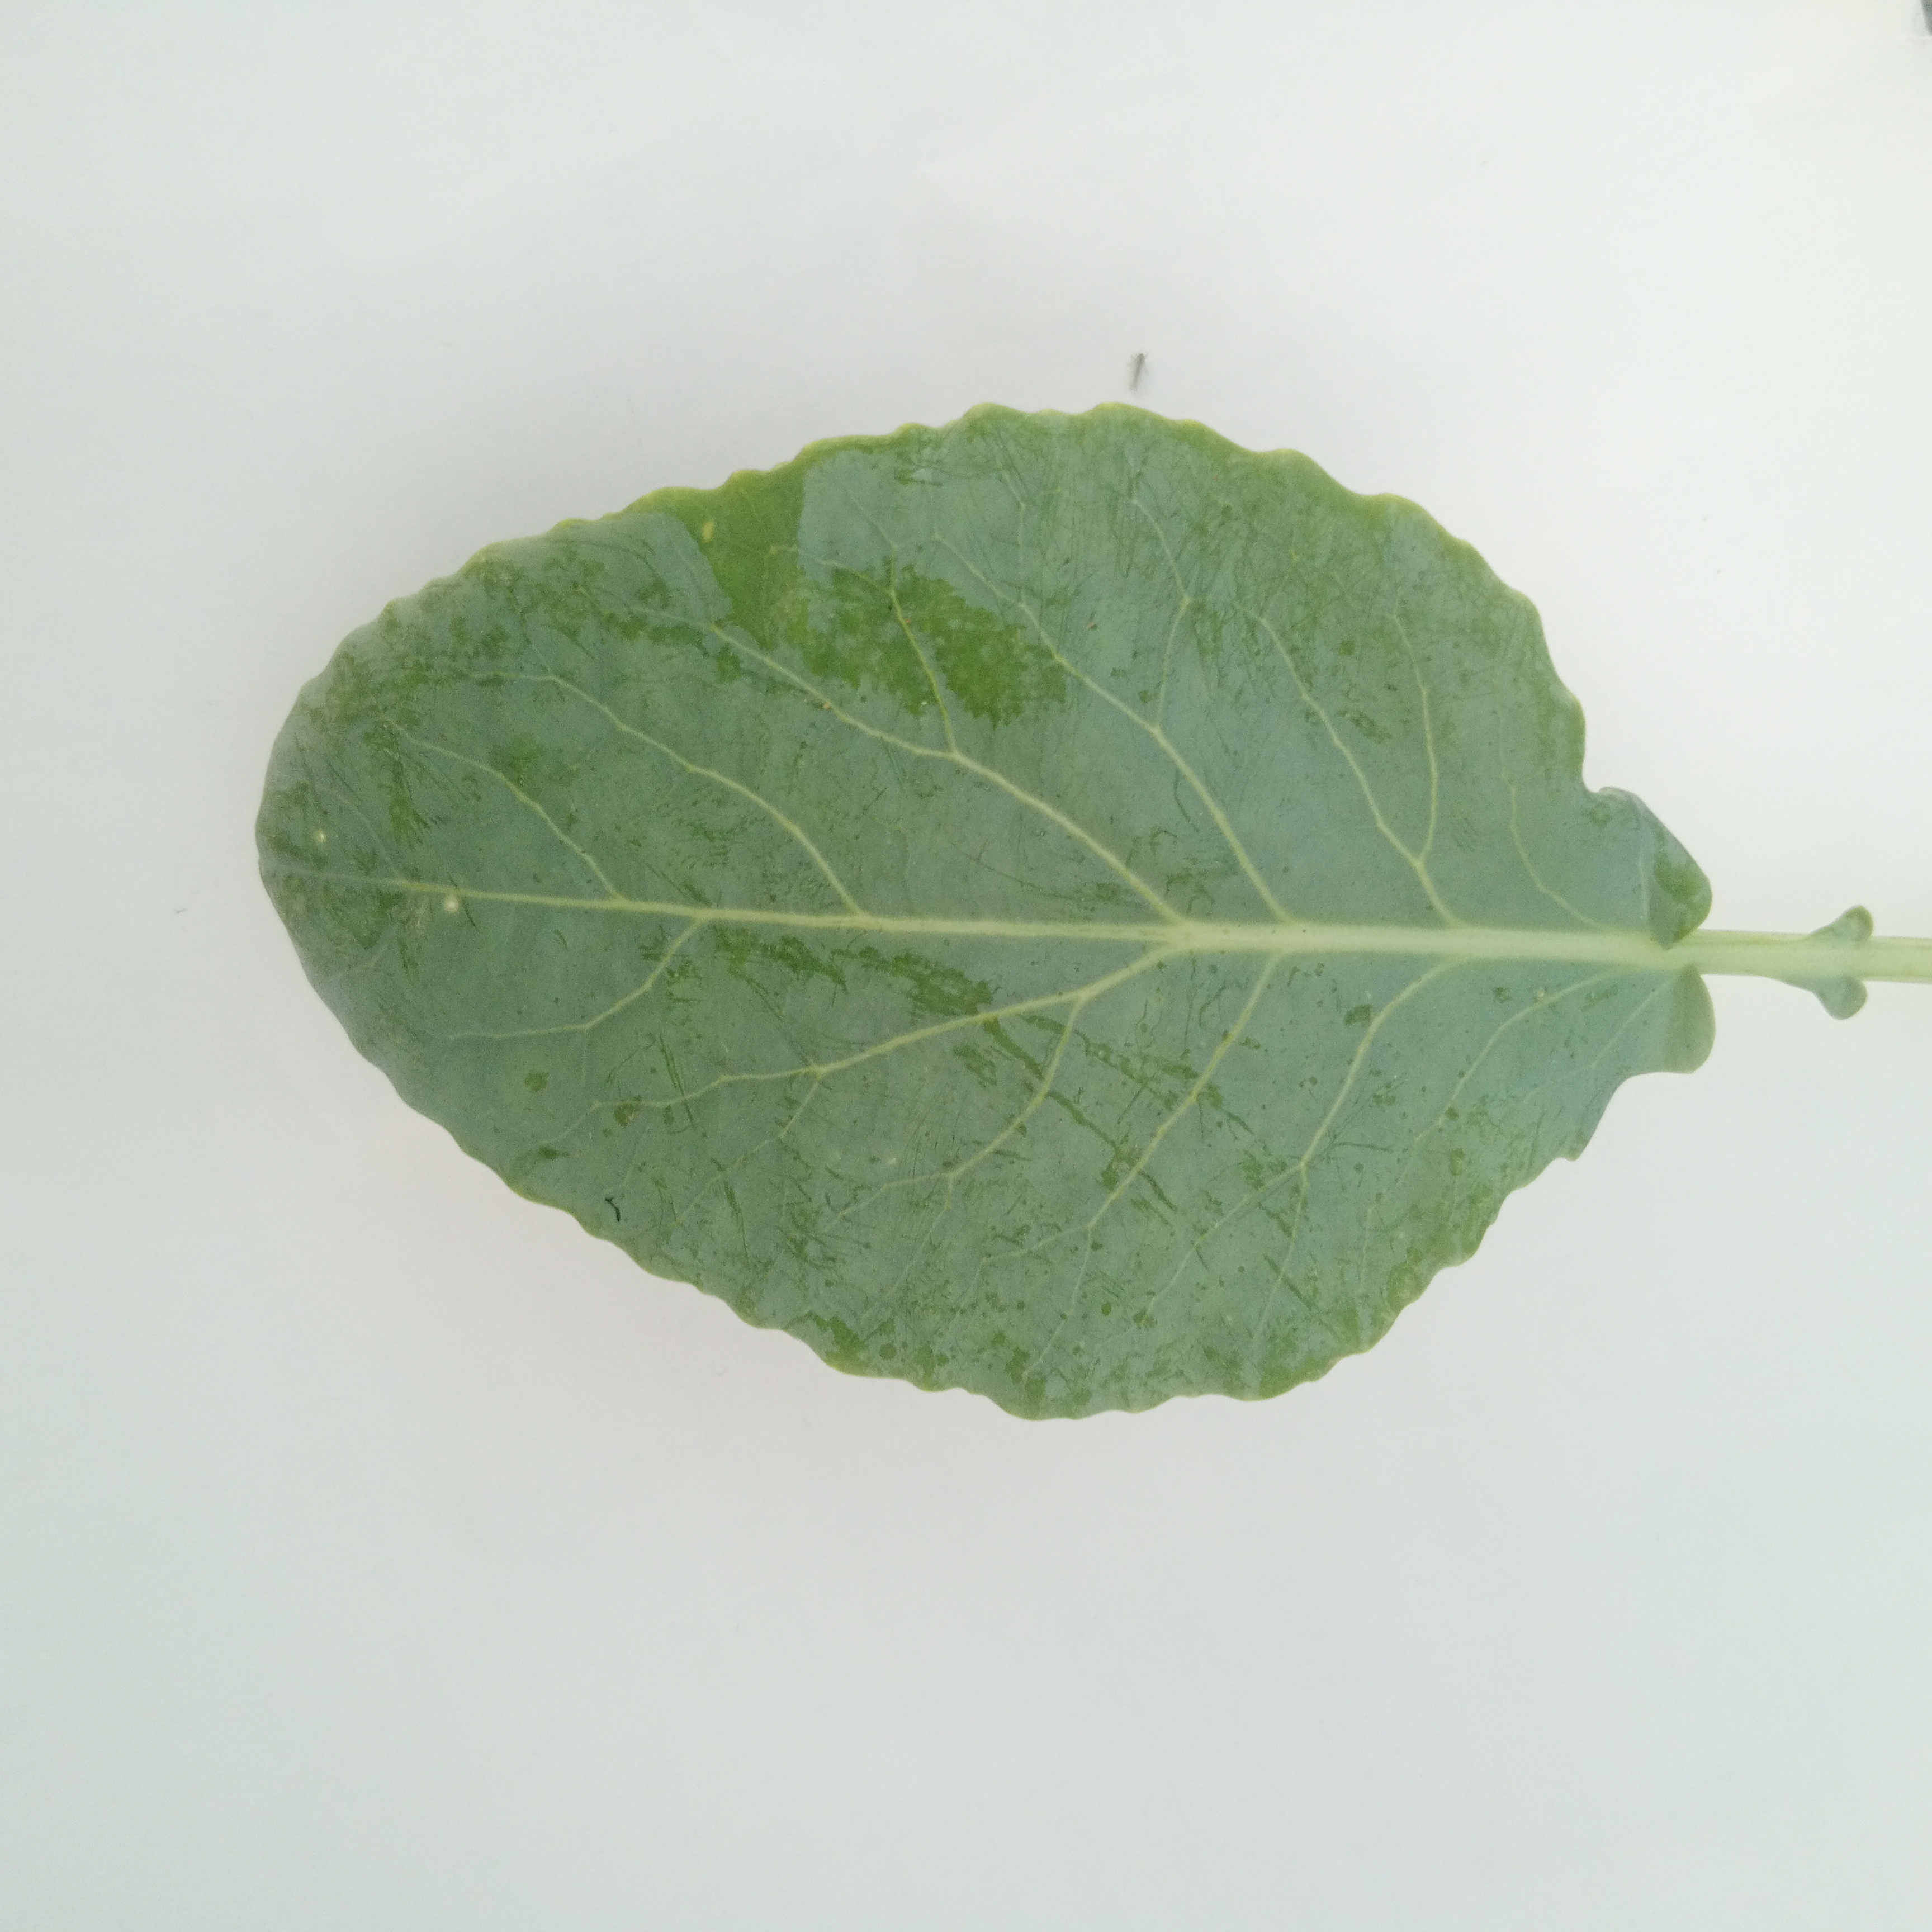
Label: Healthy